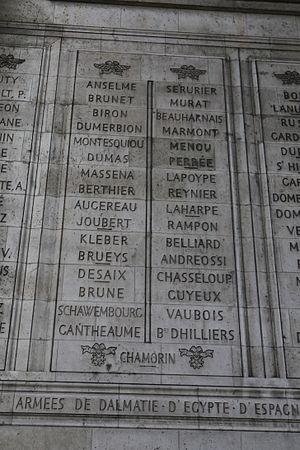
Voici la liste des 660 noms gravés sous l’arc de triomphe de l’Étoile, à Paris, présentée d'une part dans la disposition en 40 colonnes telle qu'elle apparaît sur les 4 piliers du monument et d'autre part suivant l'ordre alphabétique. Les 128 noms soulignés sont ceux des militaires morts au combat. Les noms en gras sont ceux des rois, vice-rois, ministres et maréchaux.
Thomas Alexandre Davy de La Pailleterie, dit le général Dumas, est un général de la Révolution française, né le 25 mars 1762 à Jérémie et mort le 26 février 1806 à Villers-Cotterêts.
Jean François de La Poype, également connu sous le pseudonyme Cornu de La Poype, né le 31 mai 1758 à Lyon, mort le 27 janvier 1851 à Vaulx-en-Velin, aux Brosses, est un général français de la Révolution et de l’Empire. Il est le fils de Louis Claude Marie de La Poype, comte de Serrières, et de Marie Claudine de Loriol Chandieu.